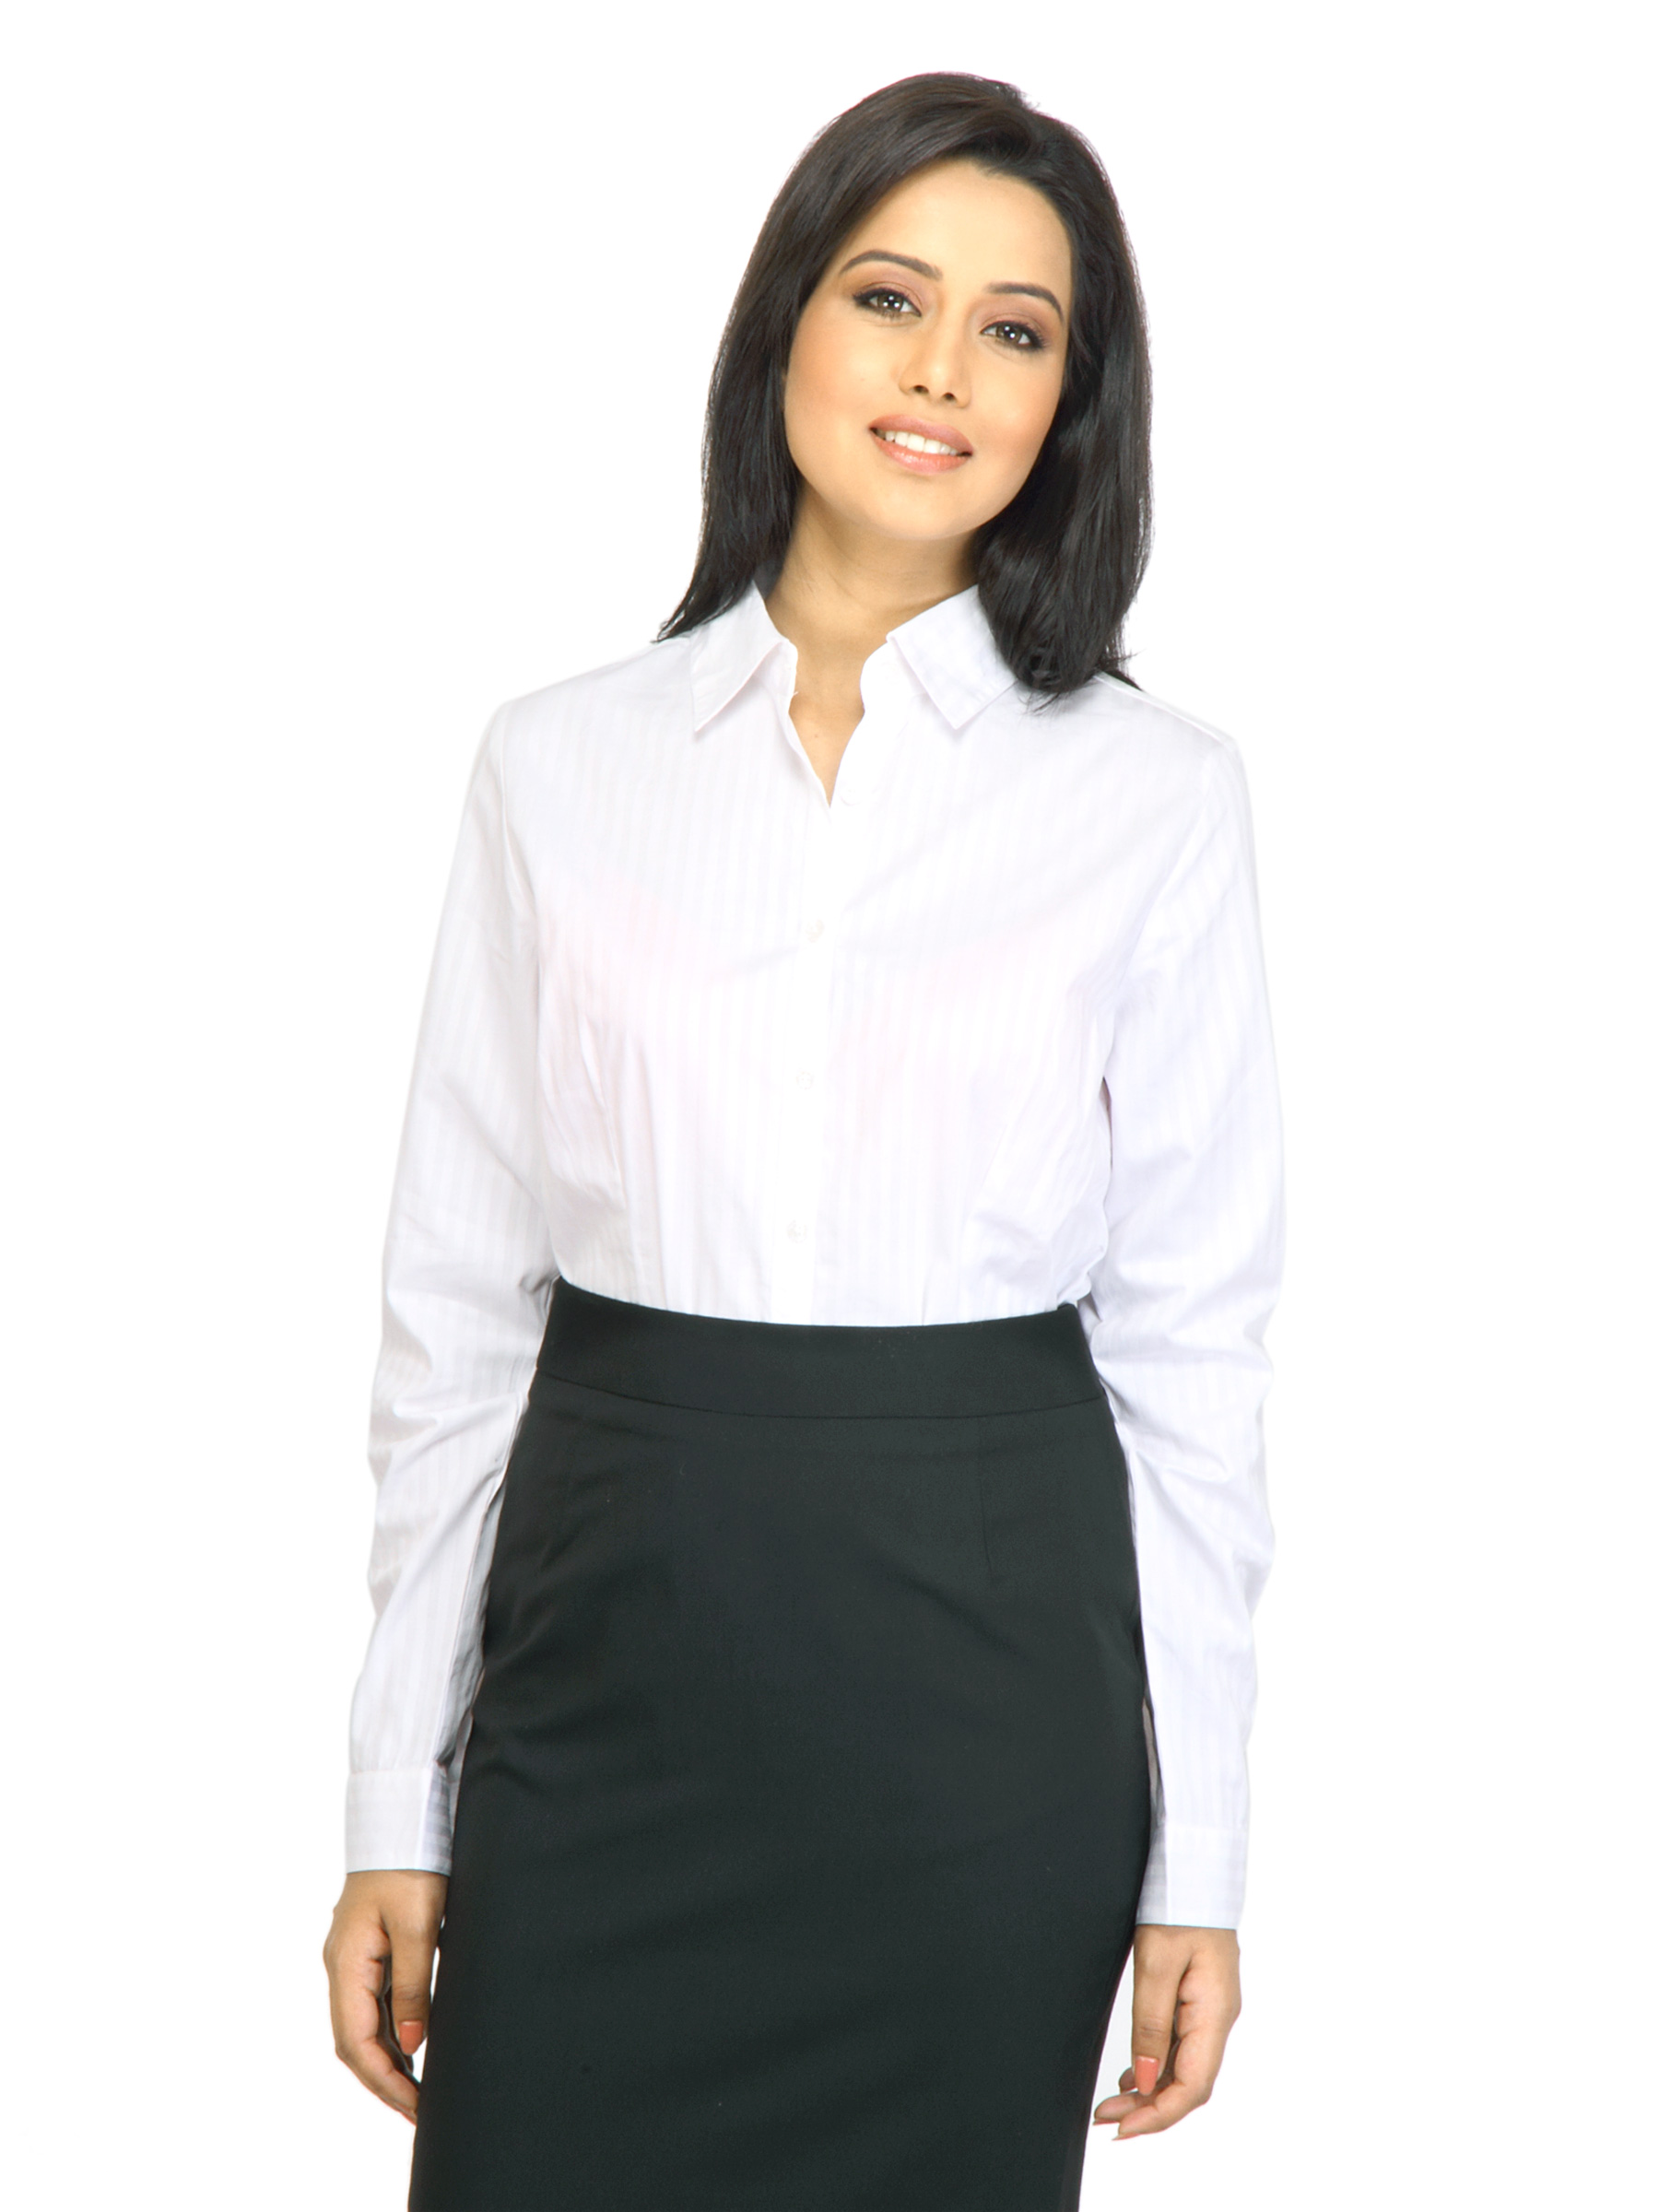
Arrow Woman Lana White Shirt
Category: Apparel / Topwear / Shirts
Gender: Women
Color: White
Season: Fall 2011
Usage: Casual